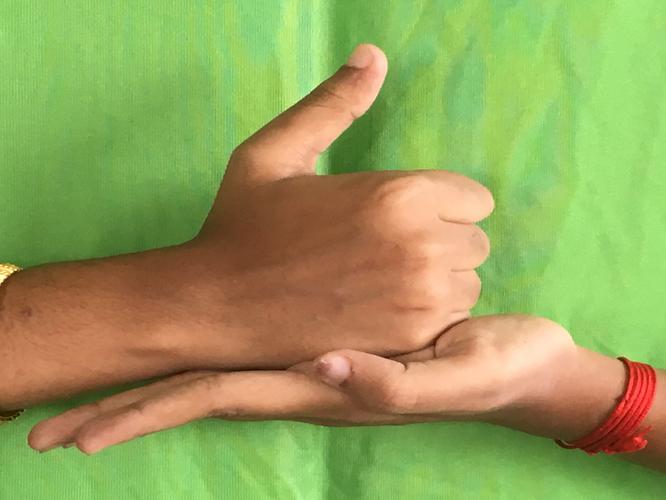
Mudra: Shivalinga
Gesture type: double_hand